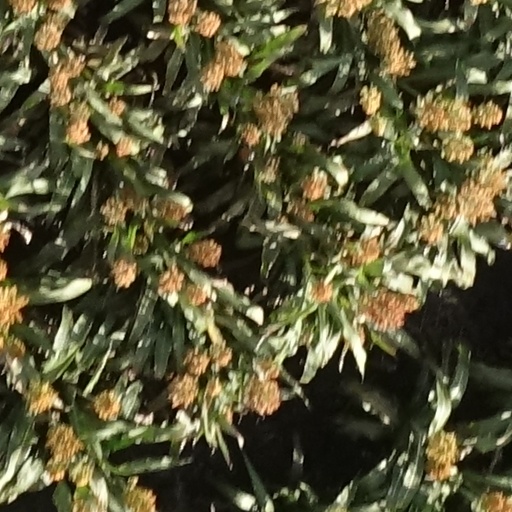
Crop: sorghum